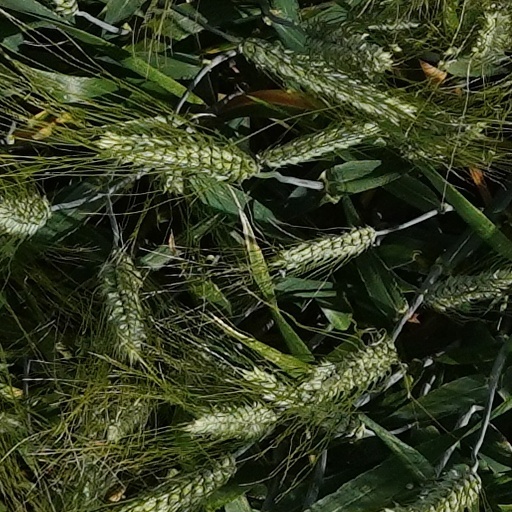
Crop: wheat